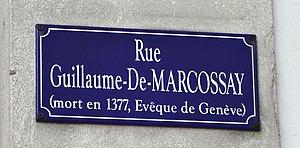
Rue Guillaume-De-Marcossay à Genève. Ruelle entre la rue Vignier l'avenue Henri-Dunant dans le quartier de Plainpalais à Genève.
Guillaume II Fournier de Marcossay ou Marcossey, né au château de Marcossey et mort le 31 décembre 1377, est un prélat d'origine savoyarde, évêque de Gap puis de Genève au XIVᵉ siècle.